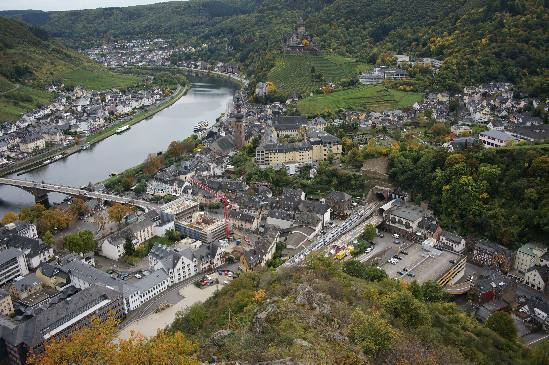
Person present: No